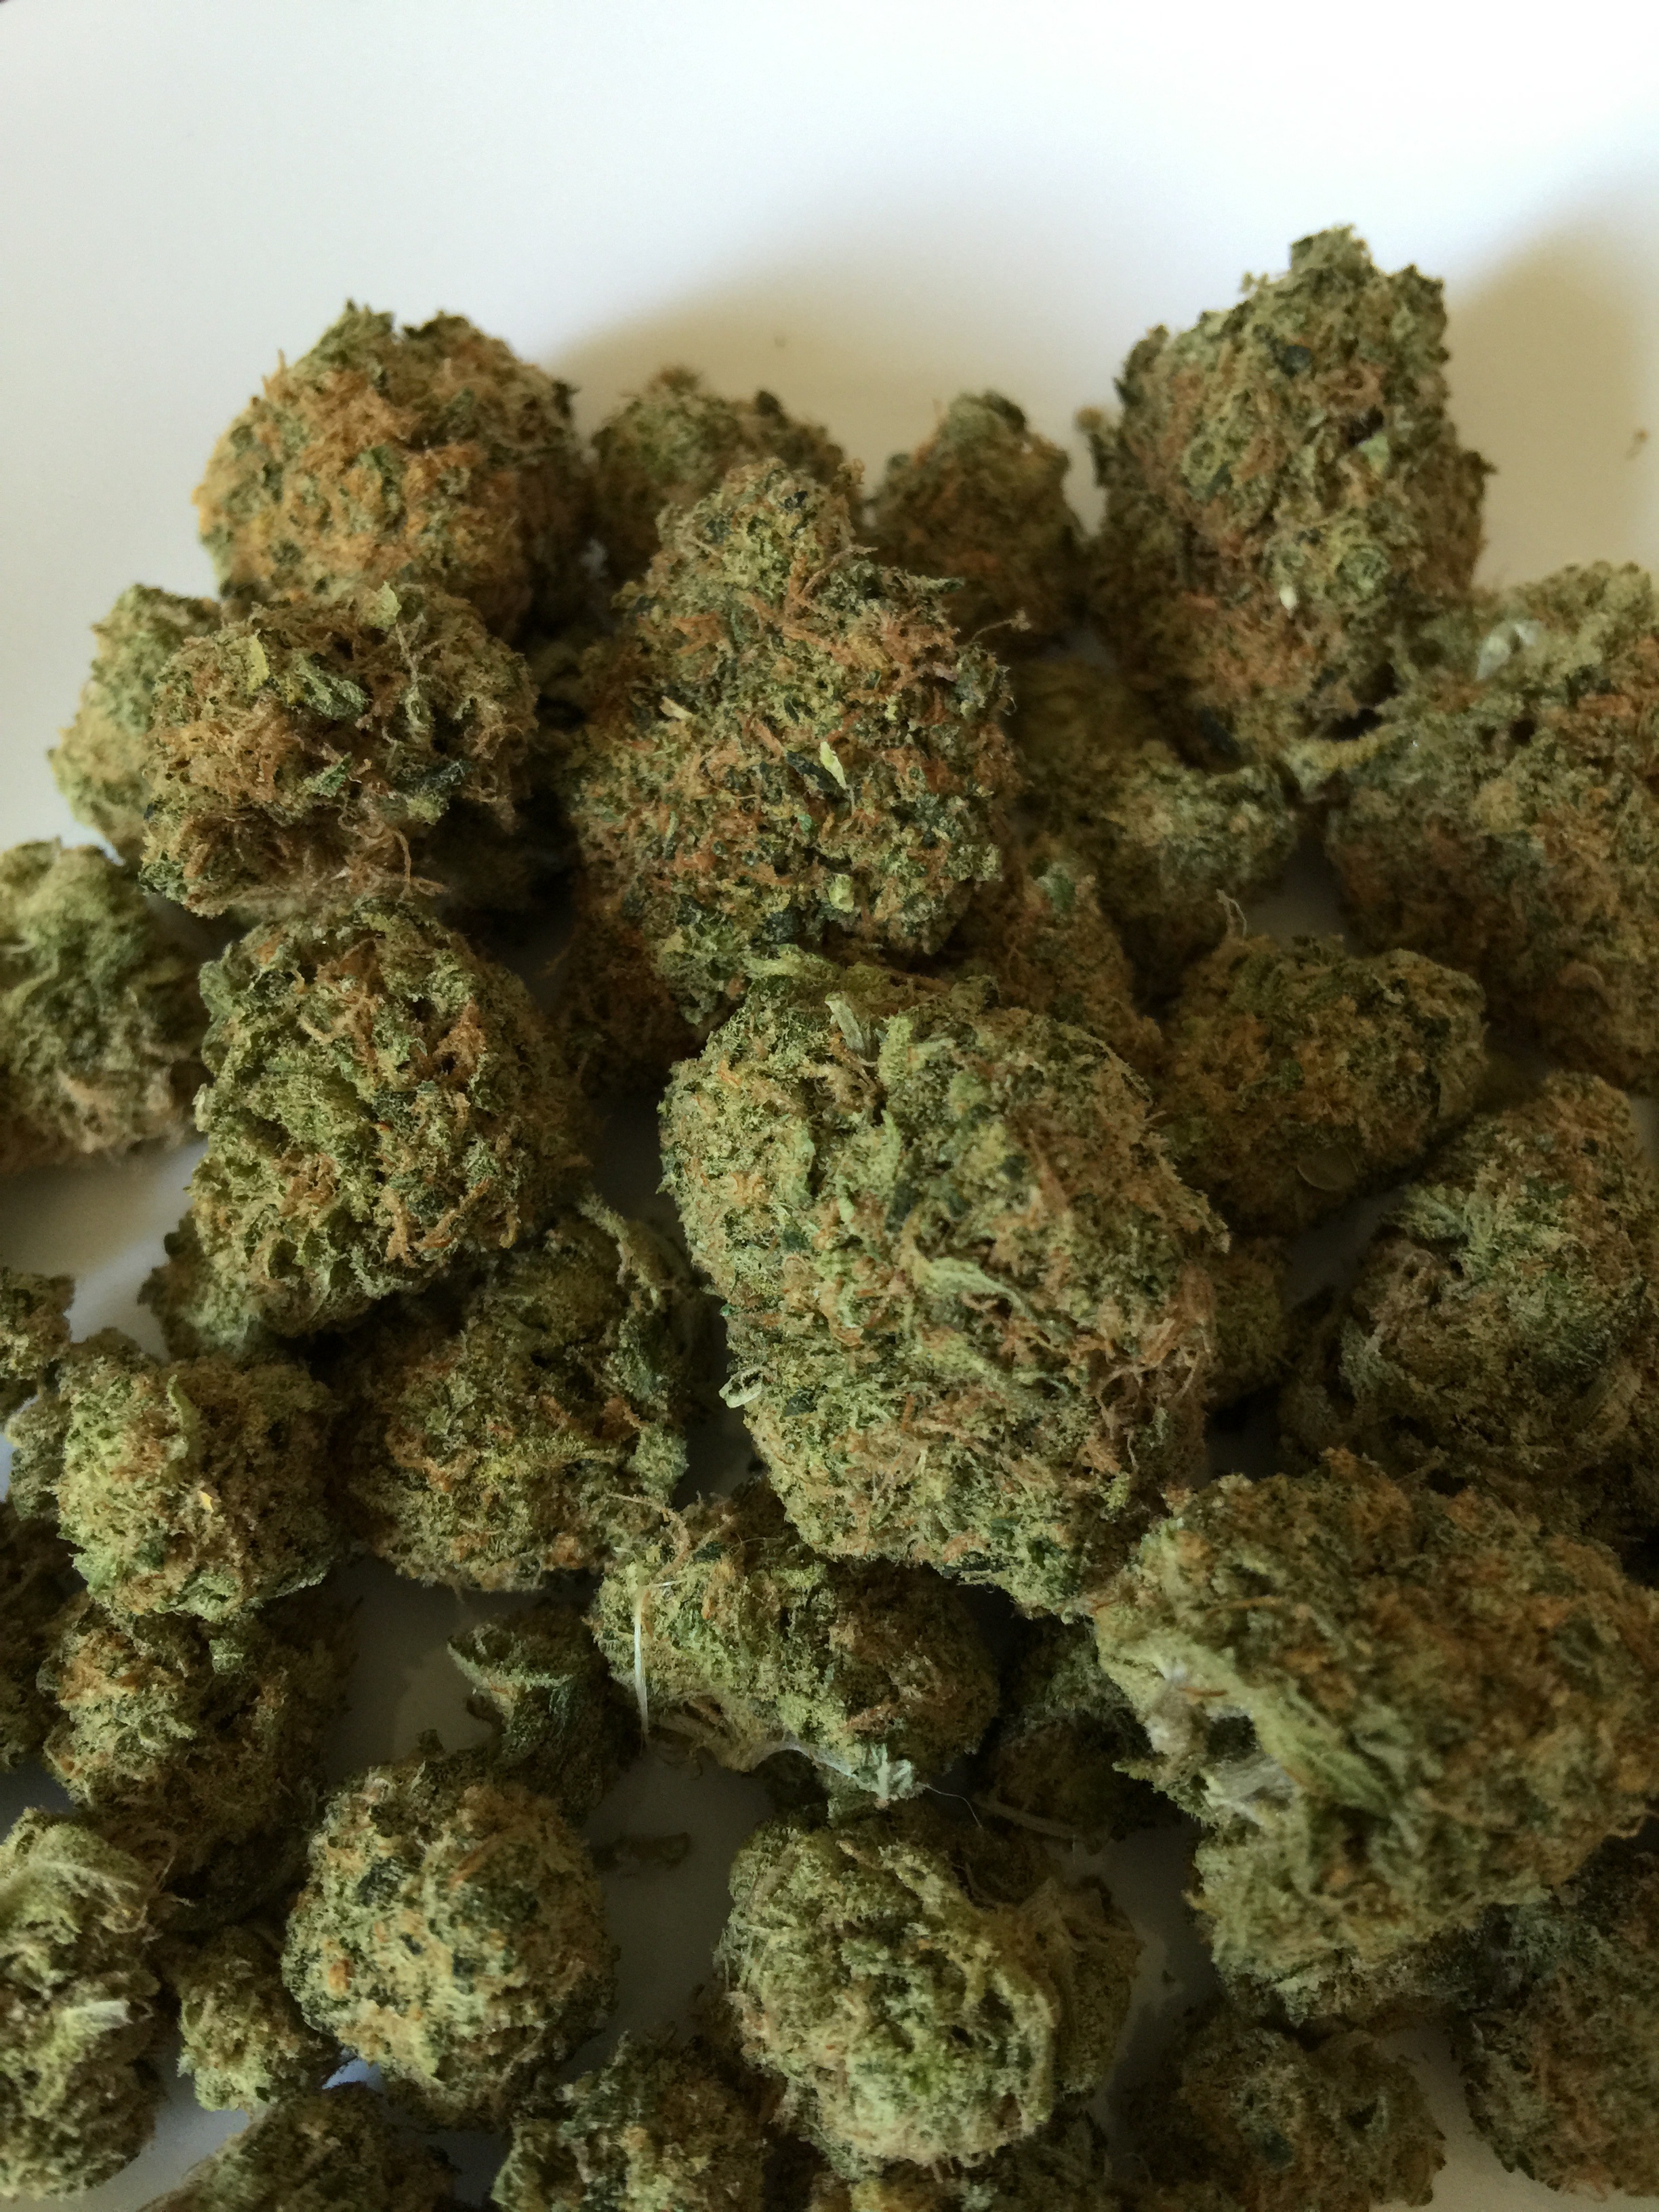
grass, plant, flower, pot, smoke, food, green, herb, produce, soil, medicine, weed, dope, drug, medical, marijuana, hemp, joint, marihuana, cannabis, ganja, medicinal, flowering plant, hashish, medical marijuana, thc, narcotic, land plant, rose order, hemp family